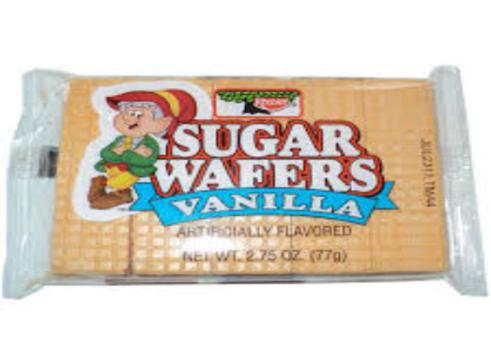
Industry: Food